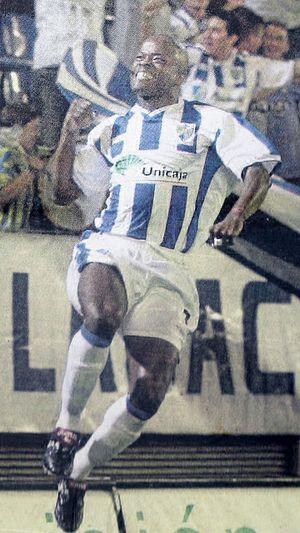
Julio César Dely Valdés, né le 12 mars 1967 à Colón au Panama, est un footballeur international panaméen, devenu entraîneur.